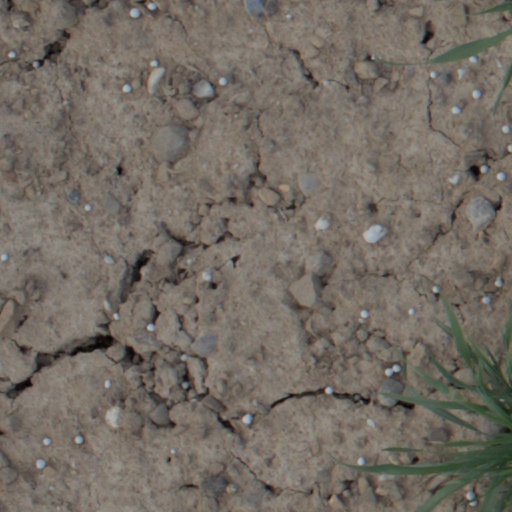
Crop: wheat